Convent and church of Saint Francis, Pontevedra

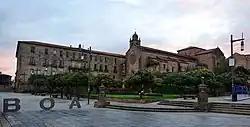
Seen from Praza da Ferraría

The Convent of St. Francis (Spanish: San Francisco) is a Franciscan convent located in the city centre of Pontevedra (Spain), overlooking the Plaza de la Herrería. The Gothic church of San Francis is attached to the convent on the southeast side.